Devin Williams (basketball)

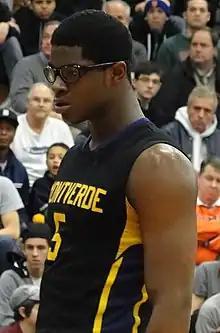
Williams with Monteverde Academy in 2012

Williams first attended Withrow High School in his hometown of Cincinnati, Ohio. As a sophomore in 2010–11, he averaged 13.0 points and 10.6 rebounds per game for the school's basketball team. As a junior at Withrow in 2011–12, he averaged 15.2 points and 10.5 rebounds per game and earned All-Cincinnati Metro Athletic Conference First Team honors.